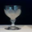
Label: cup